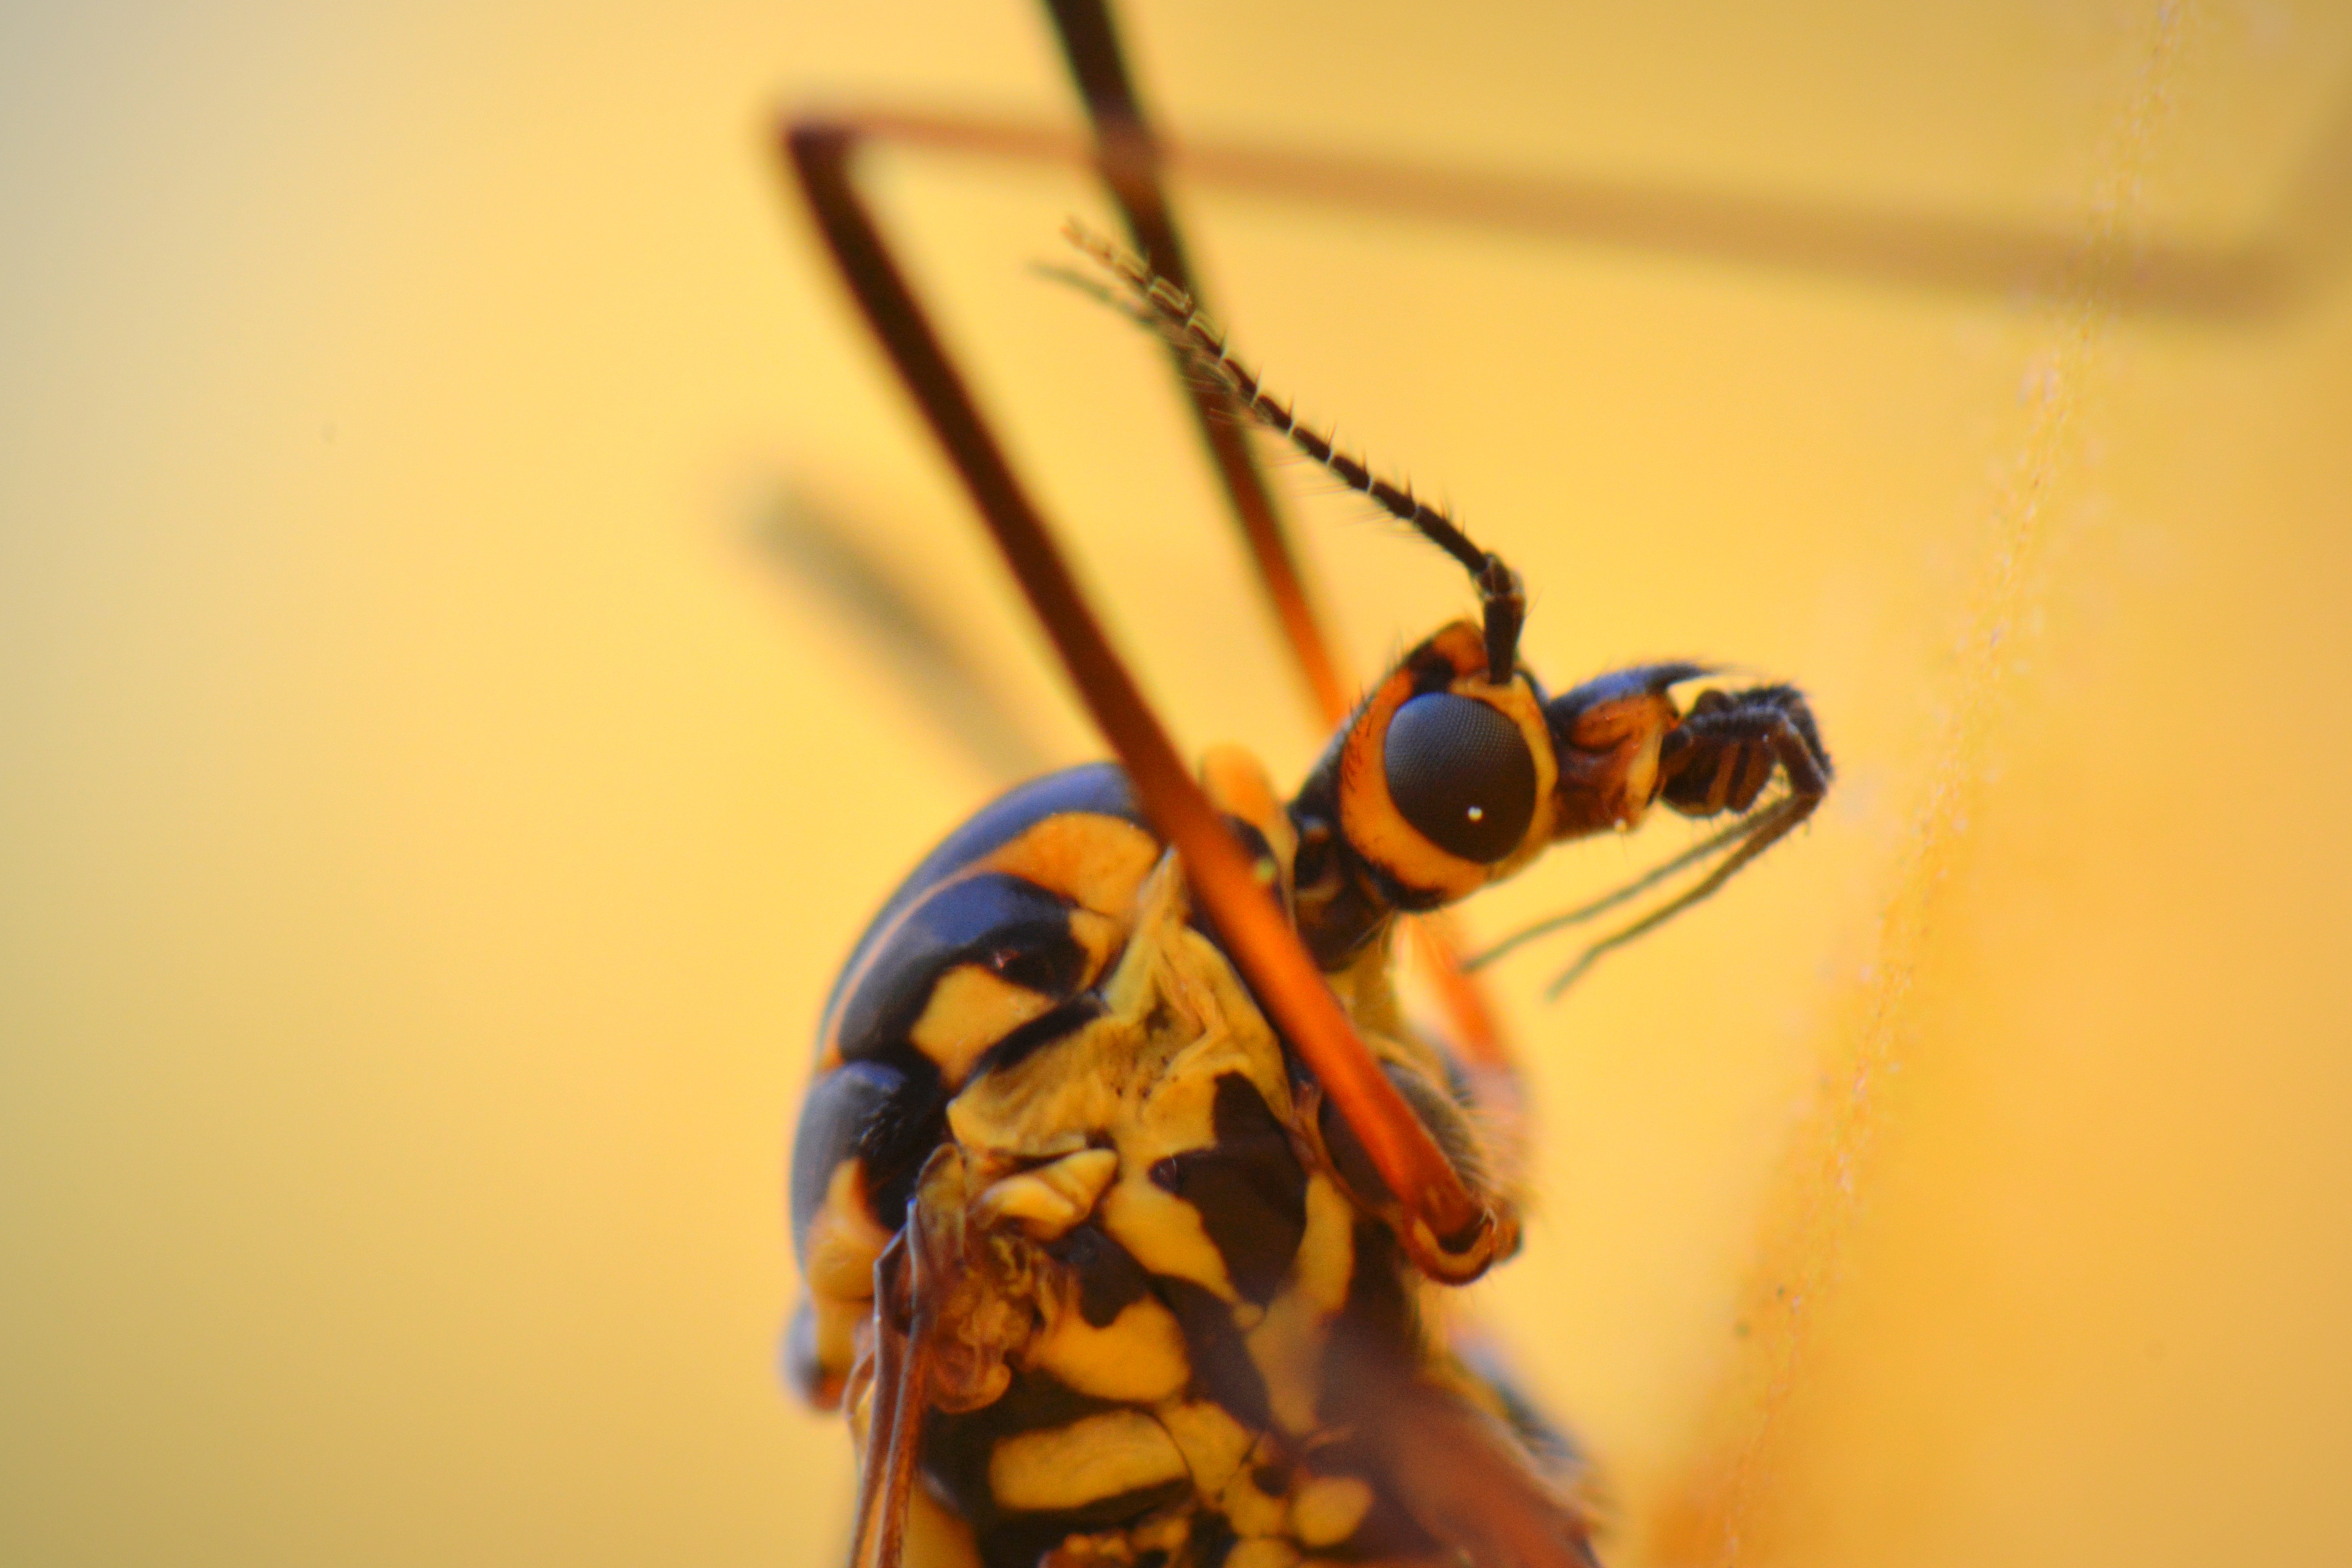
photography, animal, insect, macro, bug, yellow, fauna, invertebrate, close up, hornet, mosquito, wasp, macro photography, arthropod, membrane winged insect